Hatchet for the Honeymoon

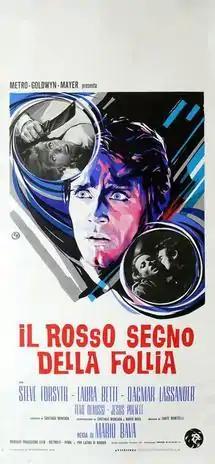
Italian film poster by Ercole Brini

Hatchet for the Honeymoon is a 1970 "giallo" film directed by Mario Bava and starring Stephen Forsyth, Dagmar Lassander, Laura Betti, and Femi Benussi. The story follows John Harrington, a hatchet-wielding madman who murders young brides in an effort to recall a childhood trauma.